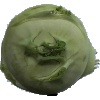
Label: Kohlrabi 1